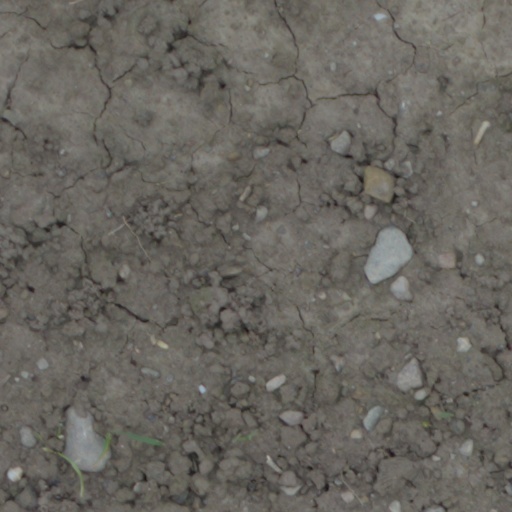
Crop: wheat